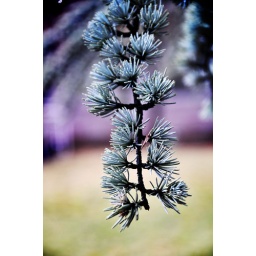
interesting pine tree by the BYU museum of art